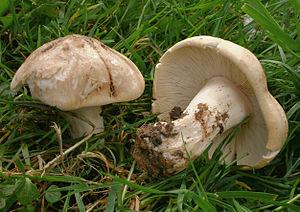
Aucune garantie d'exactitude ne peut être offerte par la liste contenue dans cet article.
Les Lyophyllaceae sont une famille de champignons de l’ordre des Agaricales.